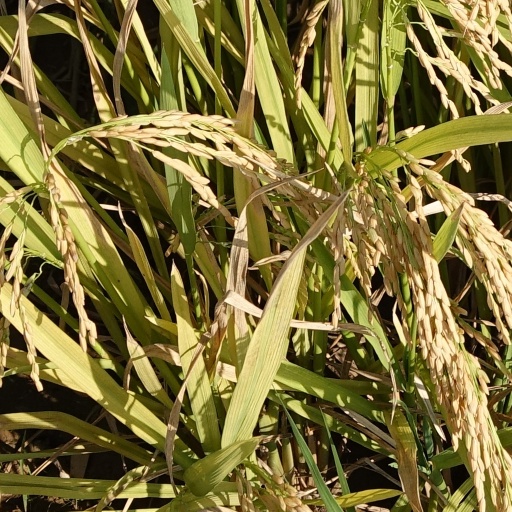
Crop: rice